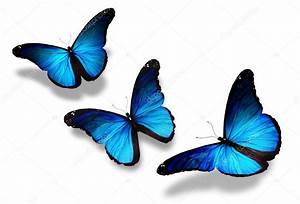
Label: butterfly